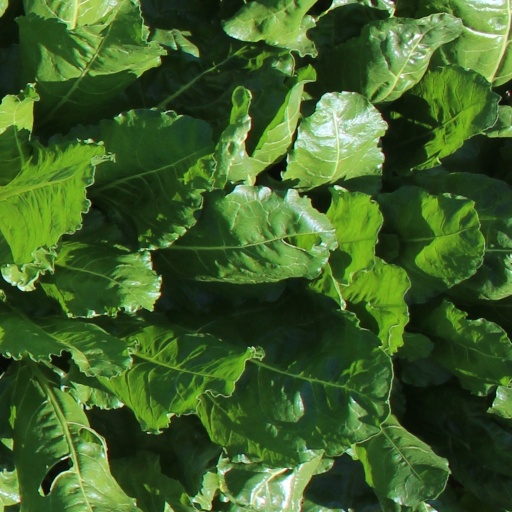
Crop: sugar beet